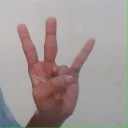
अक्षर: क्ष